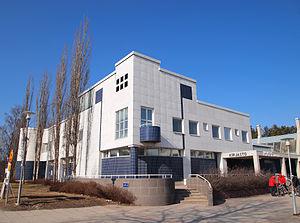
Vaajakoski est un quartier de Jyväskylä en Finlande.
Vaajakoski-Jyskä est un district de Jyväskylä en Finlande.